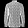
Label: Shirt